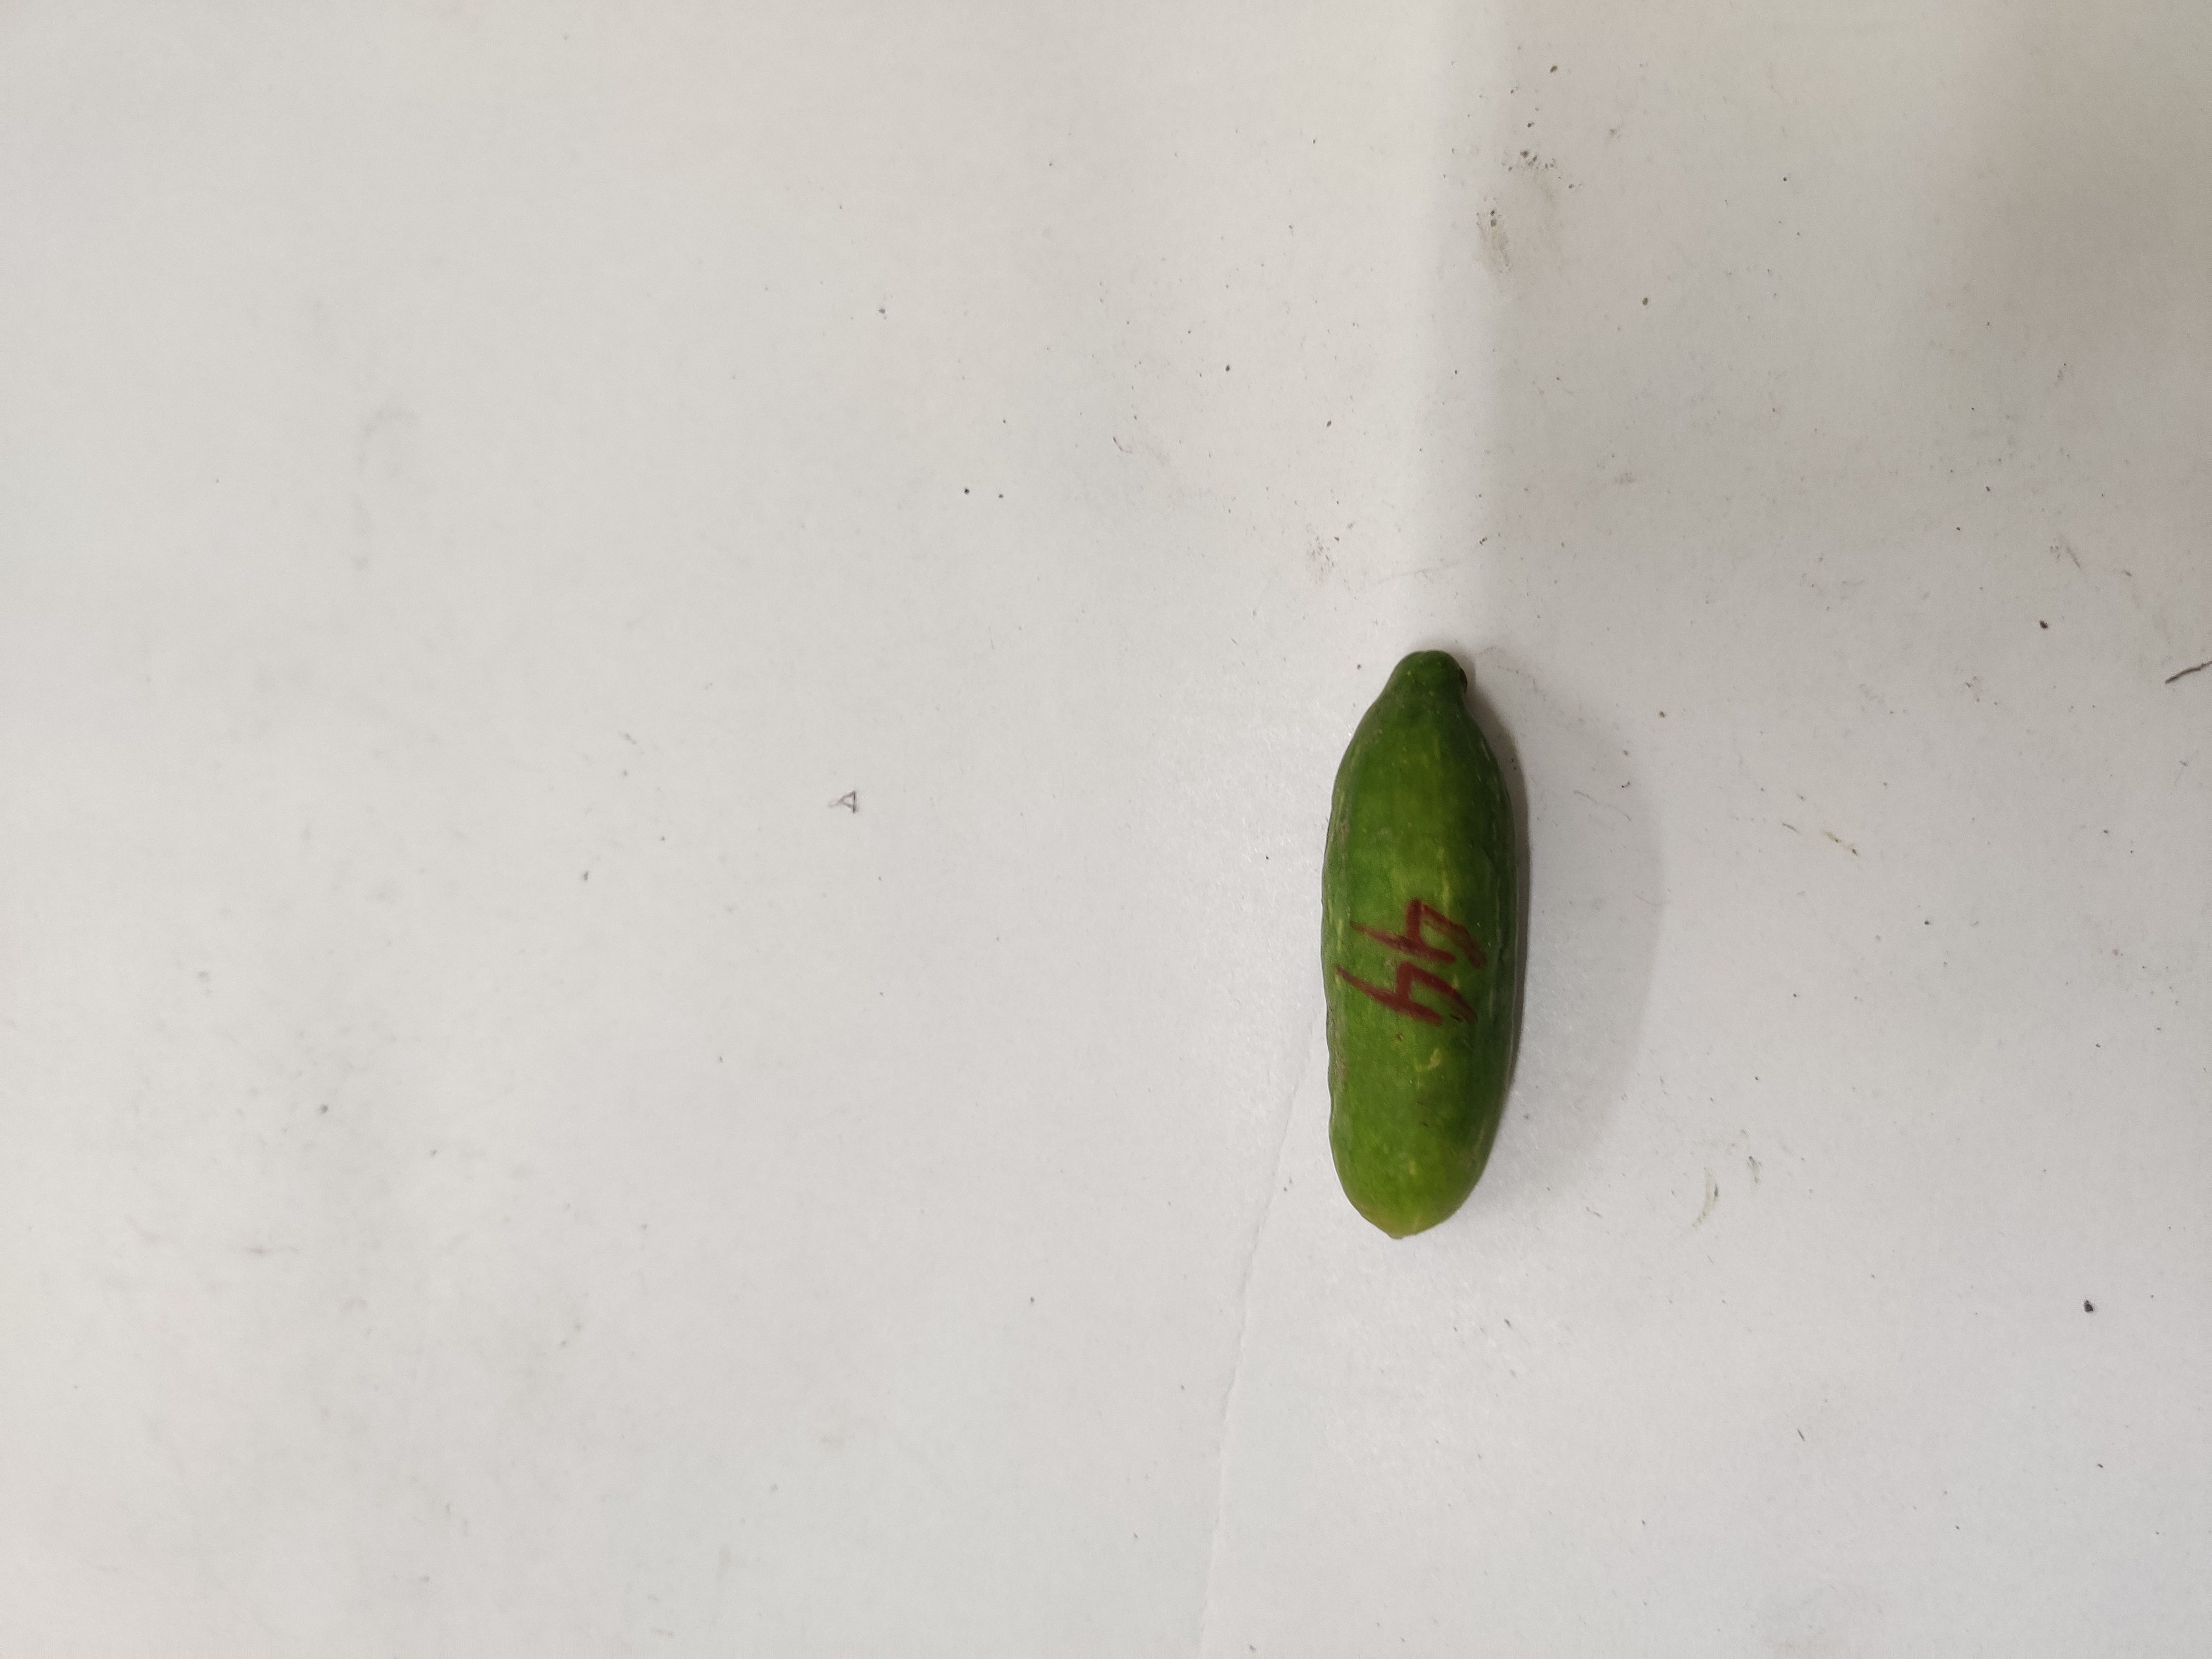
Crop: Ivy Gourd
Condition: Damaged